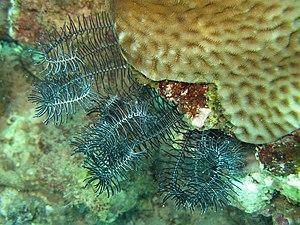
Comanthus est un genre de crinoïde de la famille des Comasteridae.